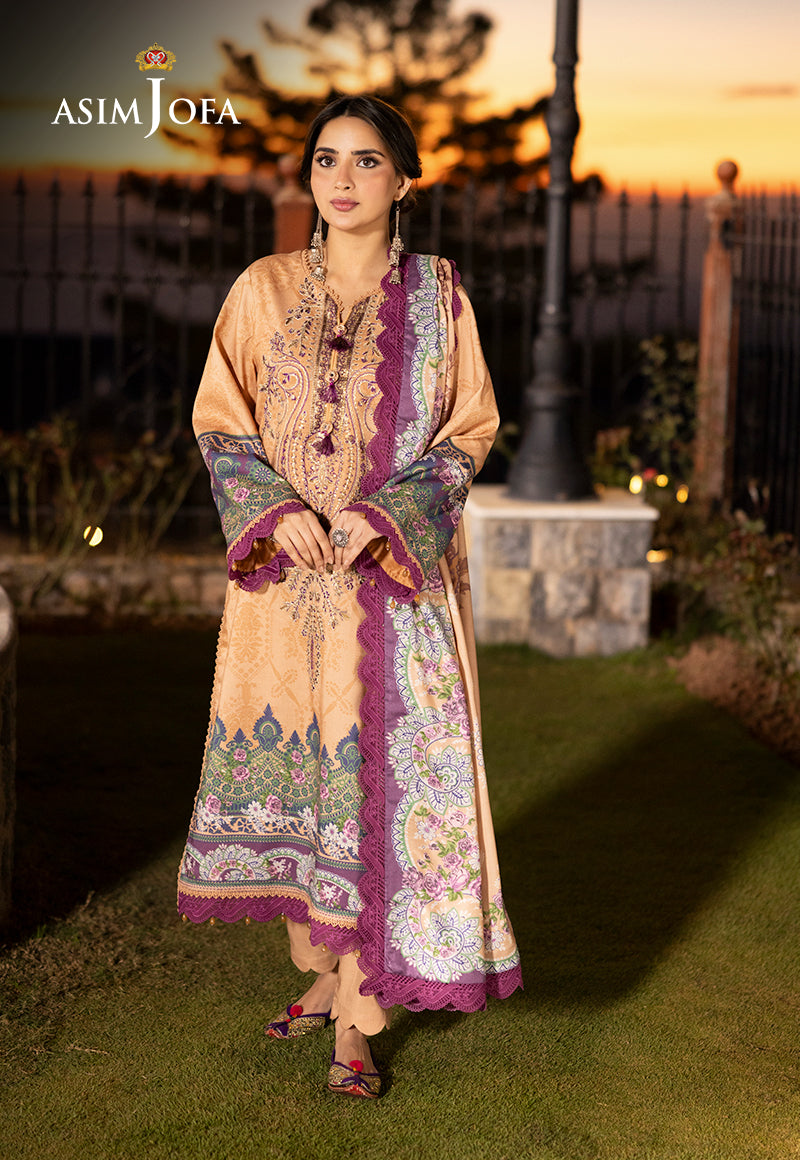
beige multi embroidered salwar suit